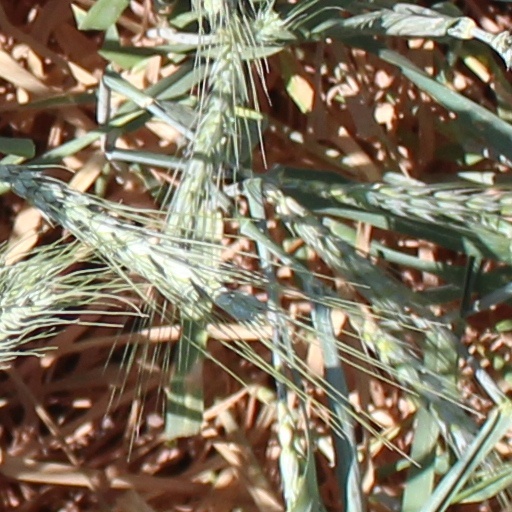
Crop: wheat